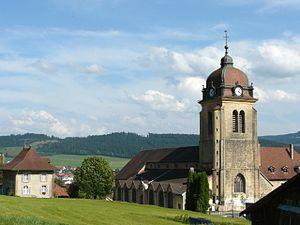
Eglise Notre Dame de Morteau
L’église Notre Dame de l'Assomption de Morteau est une église située à Morteau dans le département français du Doubs.
Cités de Caractère de Bourgogne-Franche-Comté est une association française loi de 1901 créée en 1989. Elle délivre le label touristique Cité de Caractère de Bourgogne Franche-Comté à des communes de moins de 10 000 habitants habitants situées dans l'espace rural. Suite à l'assemblé générale du 14 décembre 2019 le nombre de communes bénéficiant de ce label s'élève à 59.
Cet article recense les monuments historiques du Doubs, à l'exclusion de ceux de Besançon et Montbéliard qui font l'objet de deux articles séparés.